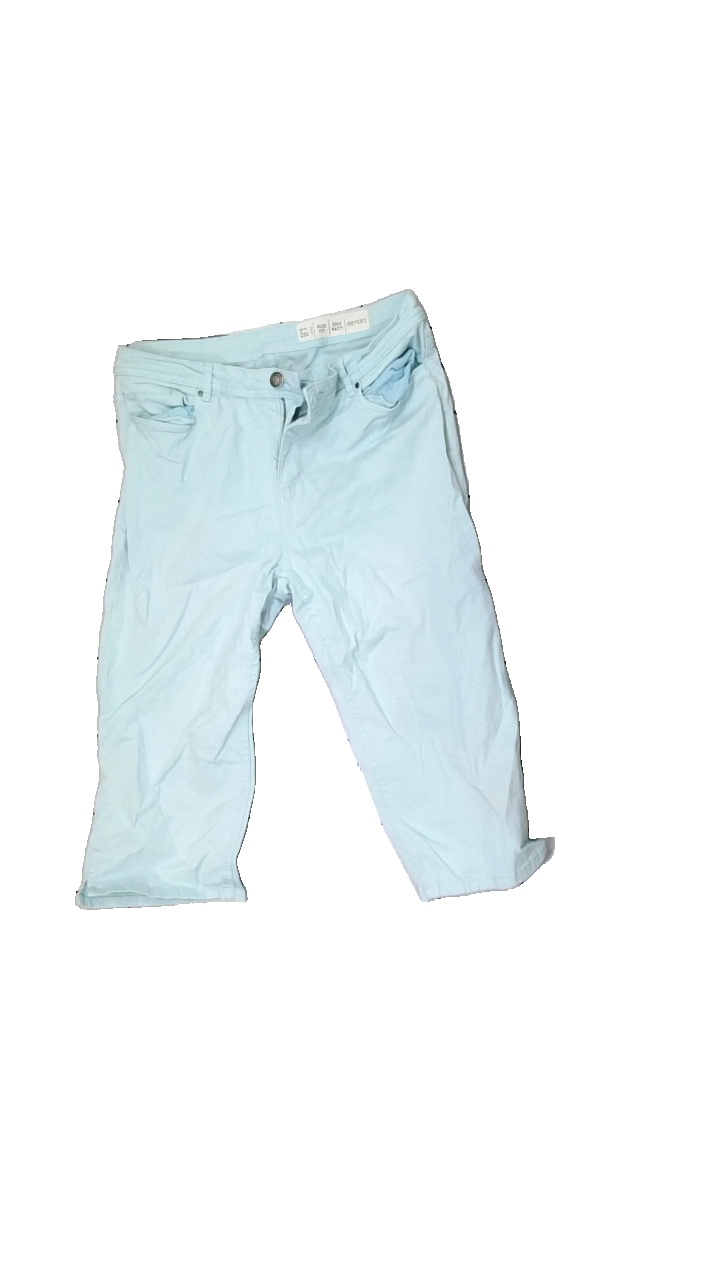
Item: Trousers (Ladies)
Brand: Esmara (lidl)
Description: washed out
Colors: Blue
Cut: Tight, Cropped
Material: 69% Cotton 31% Viscose
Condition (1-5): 1
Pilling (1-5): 5
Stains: Minor
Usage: Export
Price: <50